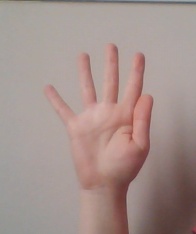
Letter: sheen